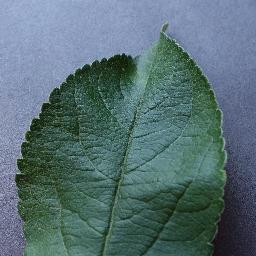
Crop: apple
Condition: healthy